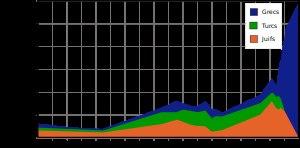
La ville grecque de Thessalonique, anciennement Salonique, a abrité jusqu'à la Seconde Guerre mondiale une très importante communauté juive d'origine initialement romaniote, mais devenue au fil du temps majoritairement sépharade. C'est le seul exemple connu d'une ville de diaspora de cette taille ayant conservé une majorité juive pendant plusieurs siècles. Arrivés pour la plupart à la suite de l'expulsion des Juifs d'Espagne de 1492, les sépharades sont indissociablement liés à l'histoire de Thessalonique et le rayonnement de cette communauté tant sur le plan culturel qu'économique s'est fait sentir sur tout le monde sépharade. La communauté a connu un âge d'or au XVIᵉ siècle puis un déclin relatif jusqu'au milieu du XIXᵉ siècle, époque à partir de laquelle elle a entrepris une importante modernisation aussi bien économique que cultuelle. La ville reçoit l'appellation de « Jérusalem des Balkans ».
Thessalonique ou parfois Salonique est la deuxième ville de Grèce, chef-lieu du nome du même nom, située au fond du golfe Thermaïque et de la périphérie de Macédoine centrale.